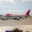
Label: airplane